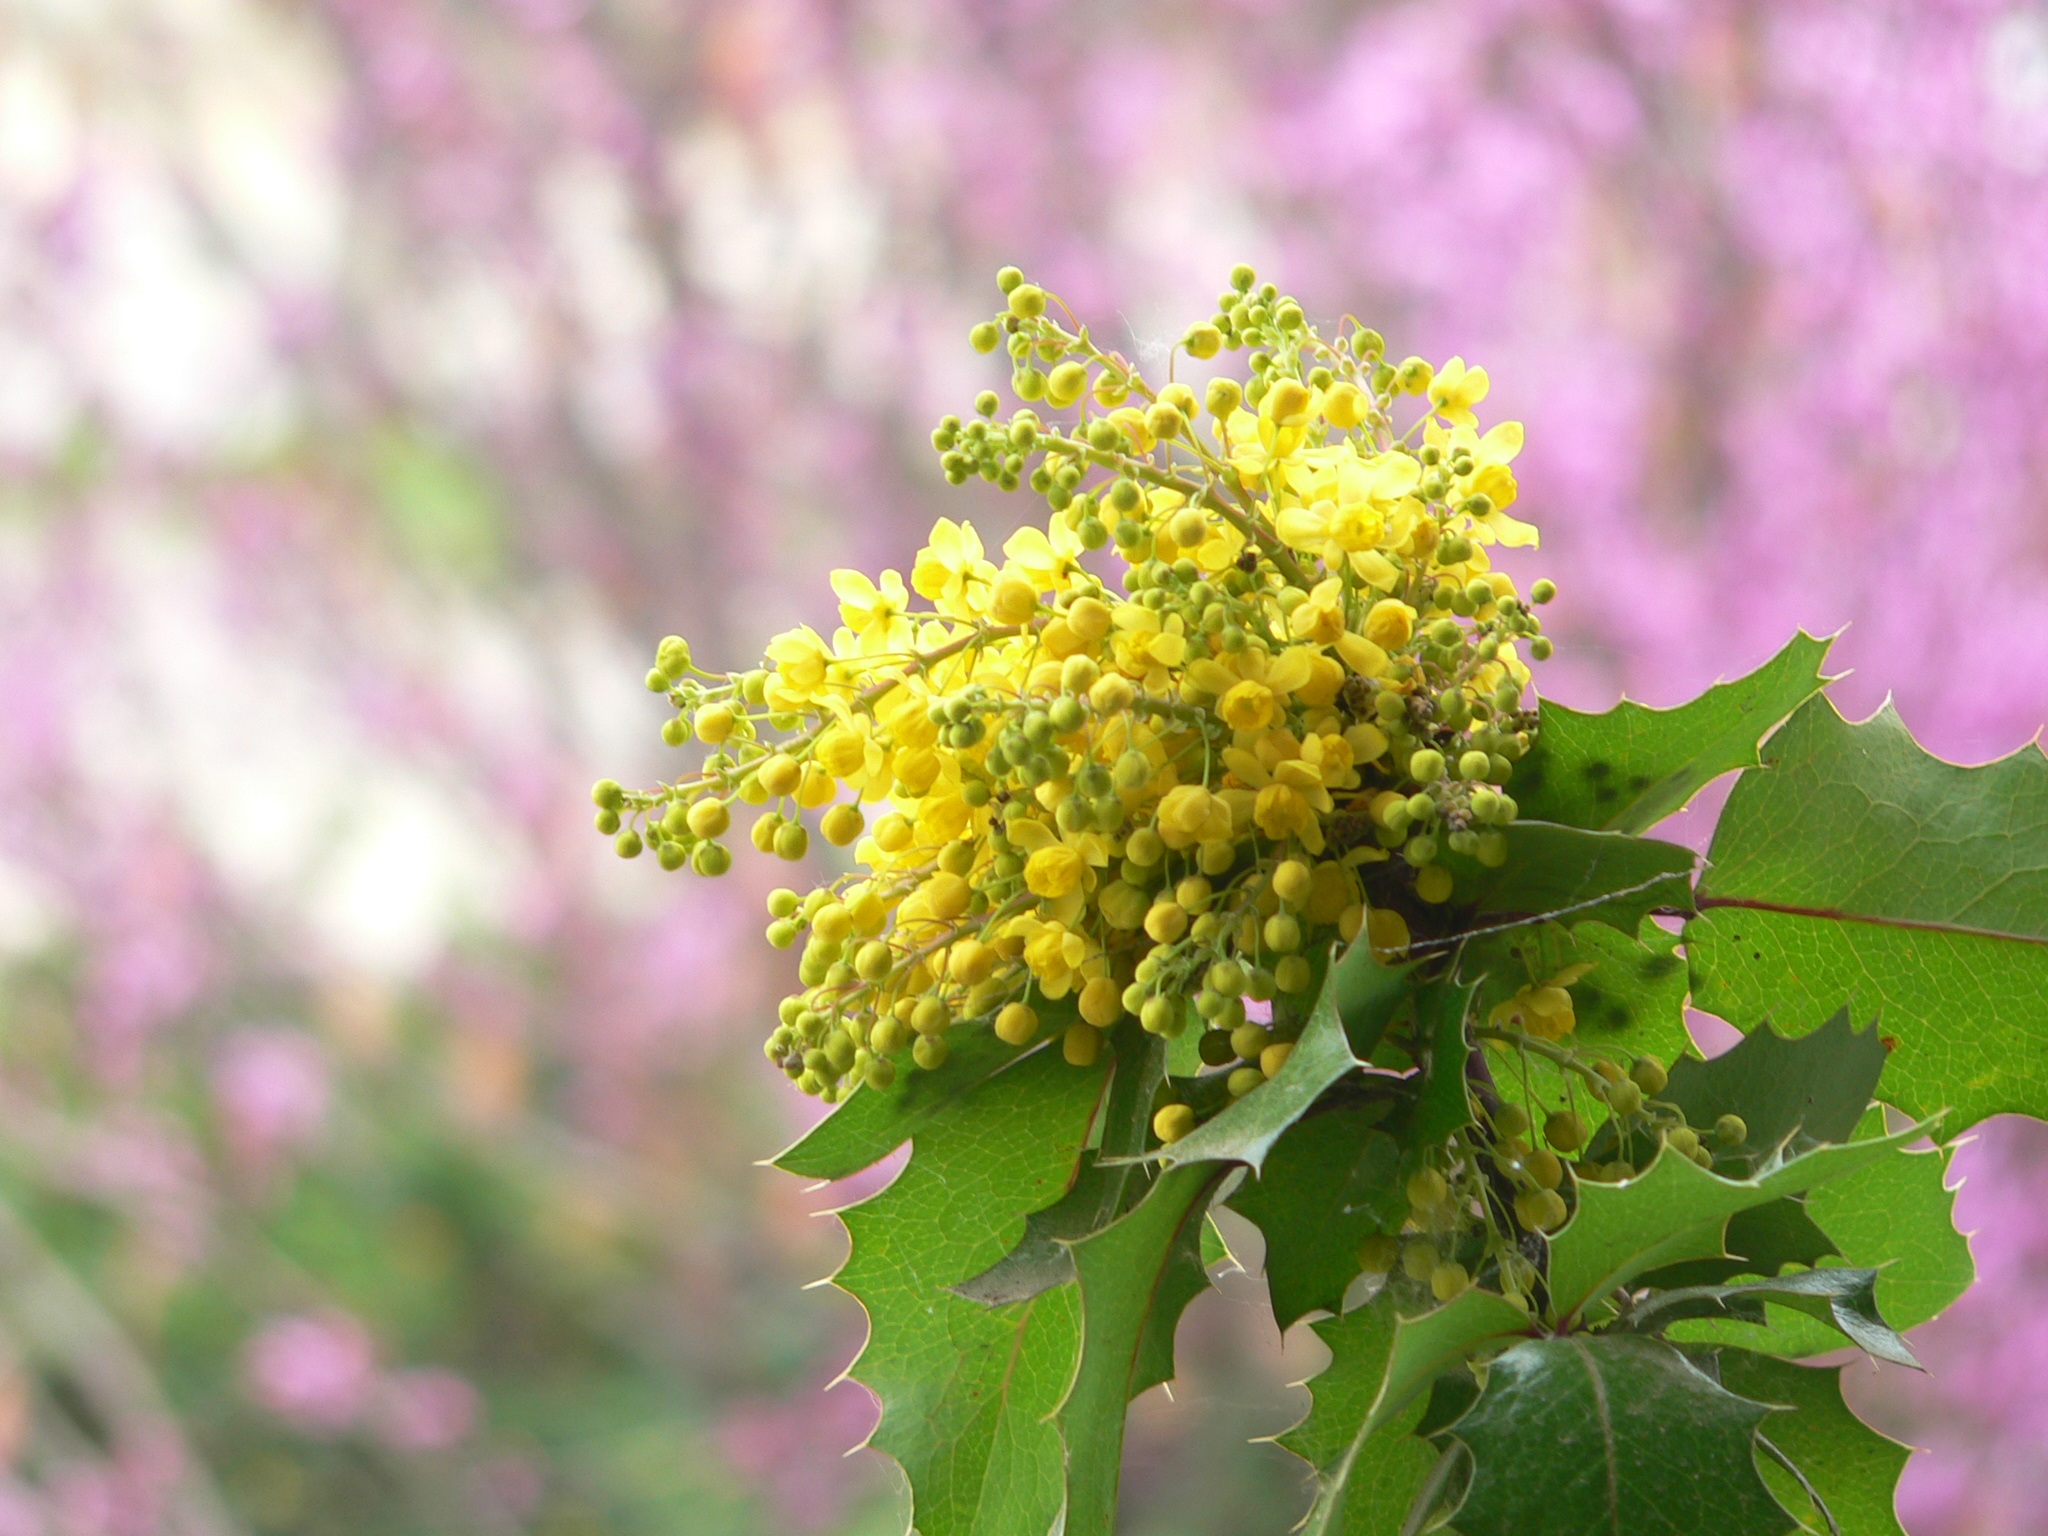
nature, branch, blossom, plant, leaf, flower, spring, produce, botany, yellow, flora, wildflower, native, shrub, flowering, macro photography, flowering plant, land plant, oregon grape